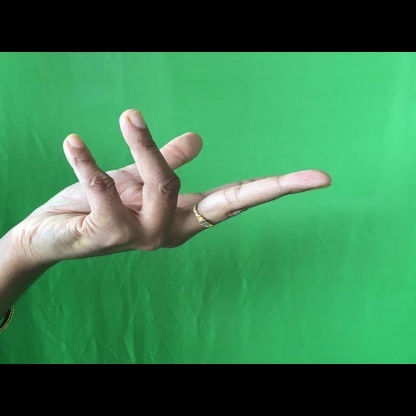
Mudra: Alapadmam